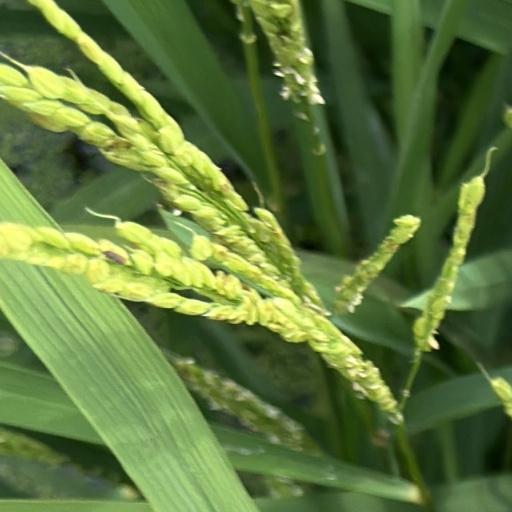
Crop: rice